Richard Fraser (actor)

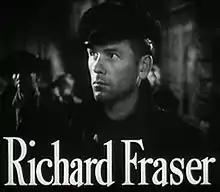
Fraser in a trailer for "The Picture of Dorian Gray" (1945)

Richard Fraser (born Richard Mackie Simpson; 15 March 1913 – 19 January 1972) was a Scottish film, television, and stage actor. He is perhaps best known for his role in the 1945 film "The Picture of Dorian Gray".